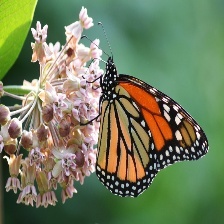
Species: MONARCH
Butterfly family (ImageNet category): monarch